Sound of Noise

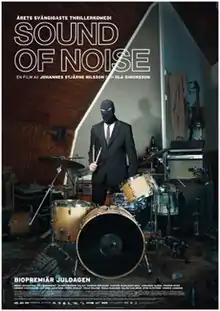
Theatrical release poster

Sound of Noise is a 2010 Swedish-French comedy-crime film written and directed by Ola Simonsson and Johannes Stjärne Nilsson. It tells the story of a group of musicians who illegally perform music on objects in the various institutions of a city. The film is a follow-up to "Music for One Apartment and Six Drummers", the 2001 short film made by the same directors with the same basic concept. The title comes from the Italian futurist Luigi Russolo's 1913 manifesto "The Art of Noises".